Temple C (Selinus)

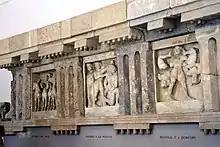
The metopes of Temple C; Museo archeologico di Palermo

The ten metopai of the facade were sculpted in high relief and framed at the top and bottom by blank slabs which made the relief of the sculpture stand out. The metopes were separated by triglyphs which jut out a long way from the vertical plane of the metopes. Three metopes survive in full: a frontal view of a quadriga being driven vigorously by Helios, Perseus decapitating Medusa while Athena looks on, Heracles carrying the captured Cercopes on his shoulders. In the centre of the tympanum there was the mask of a Gorgon in terracotta.